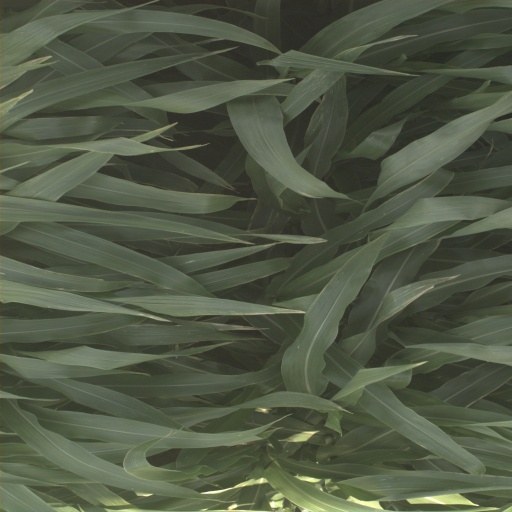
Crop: sorghum